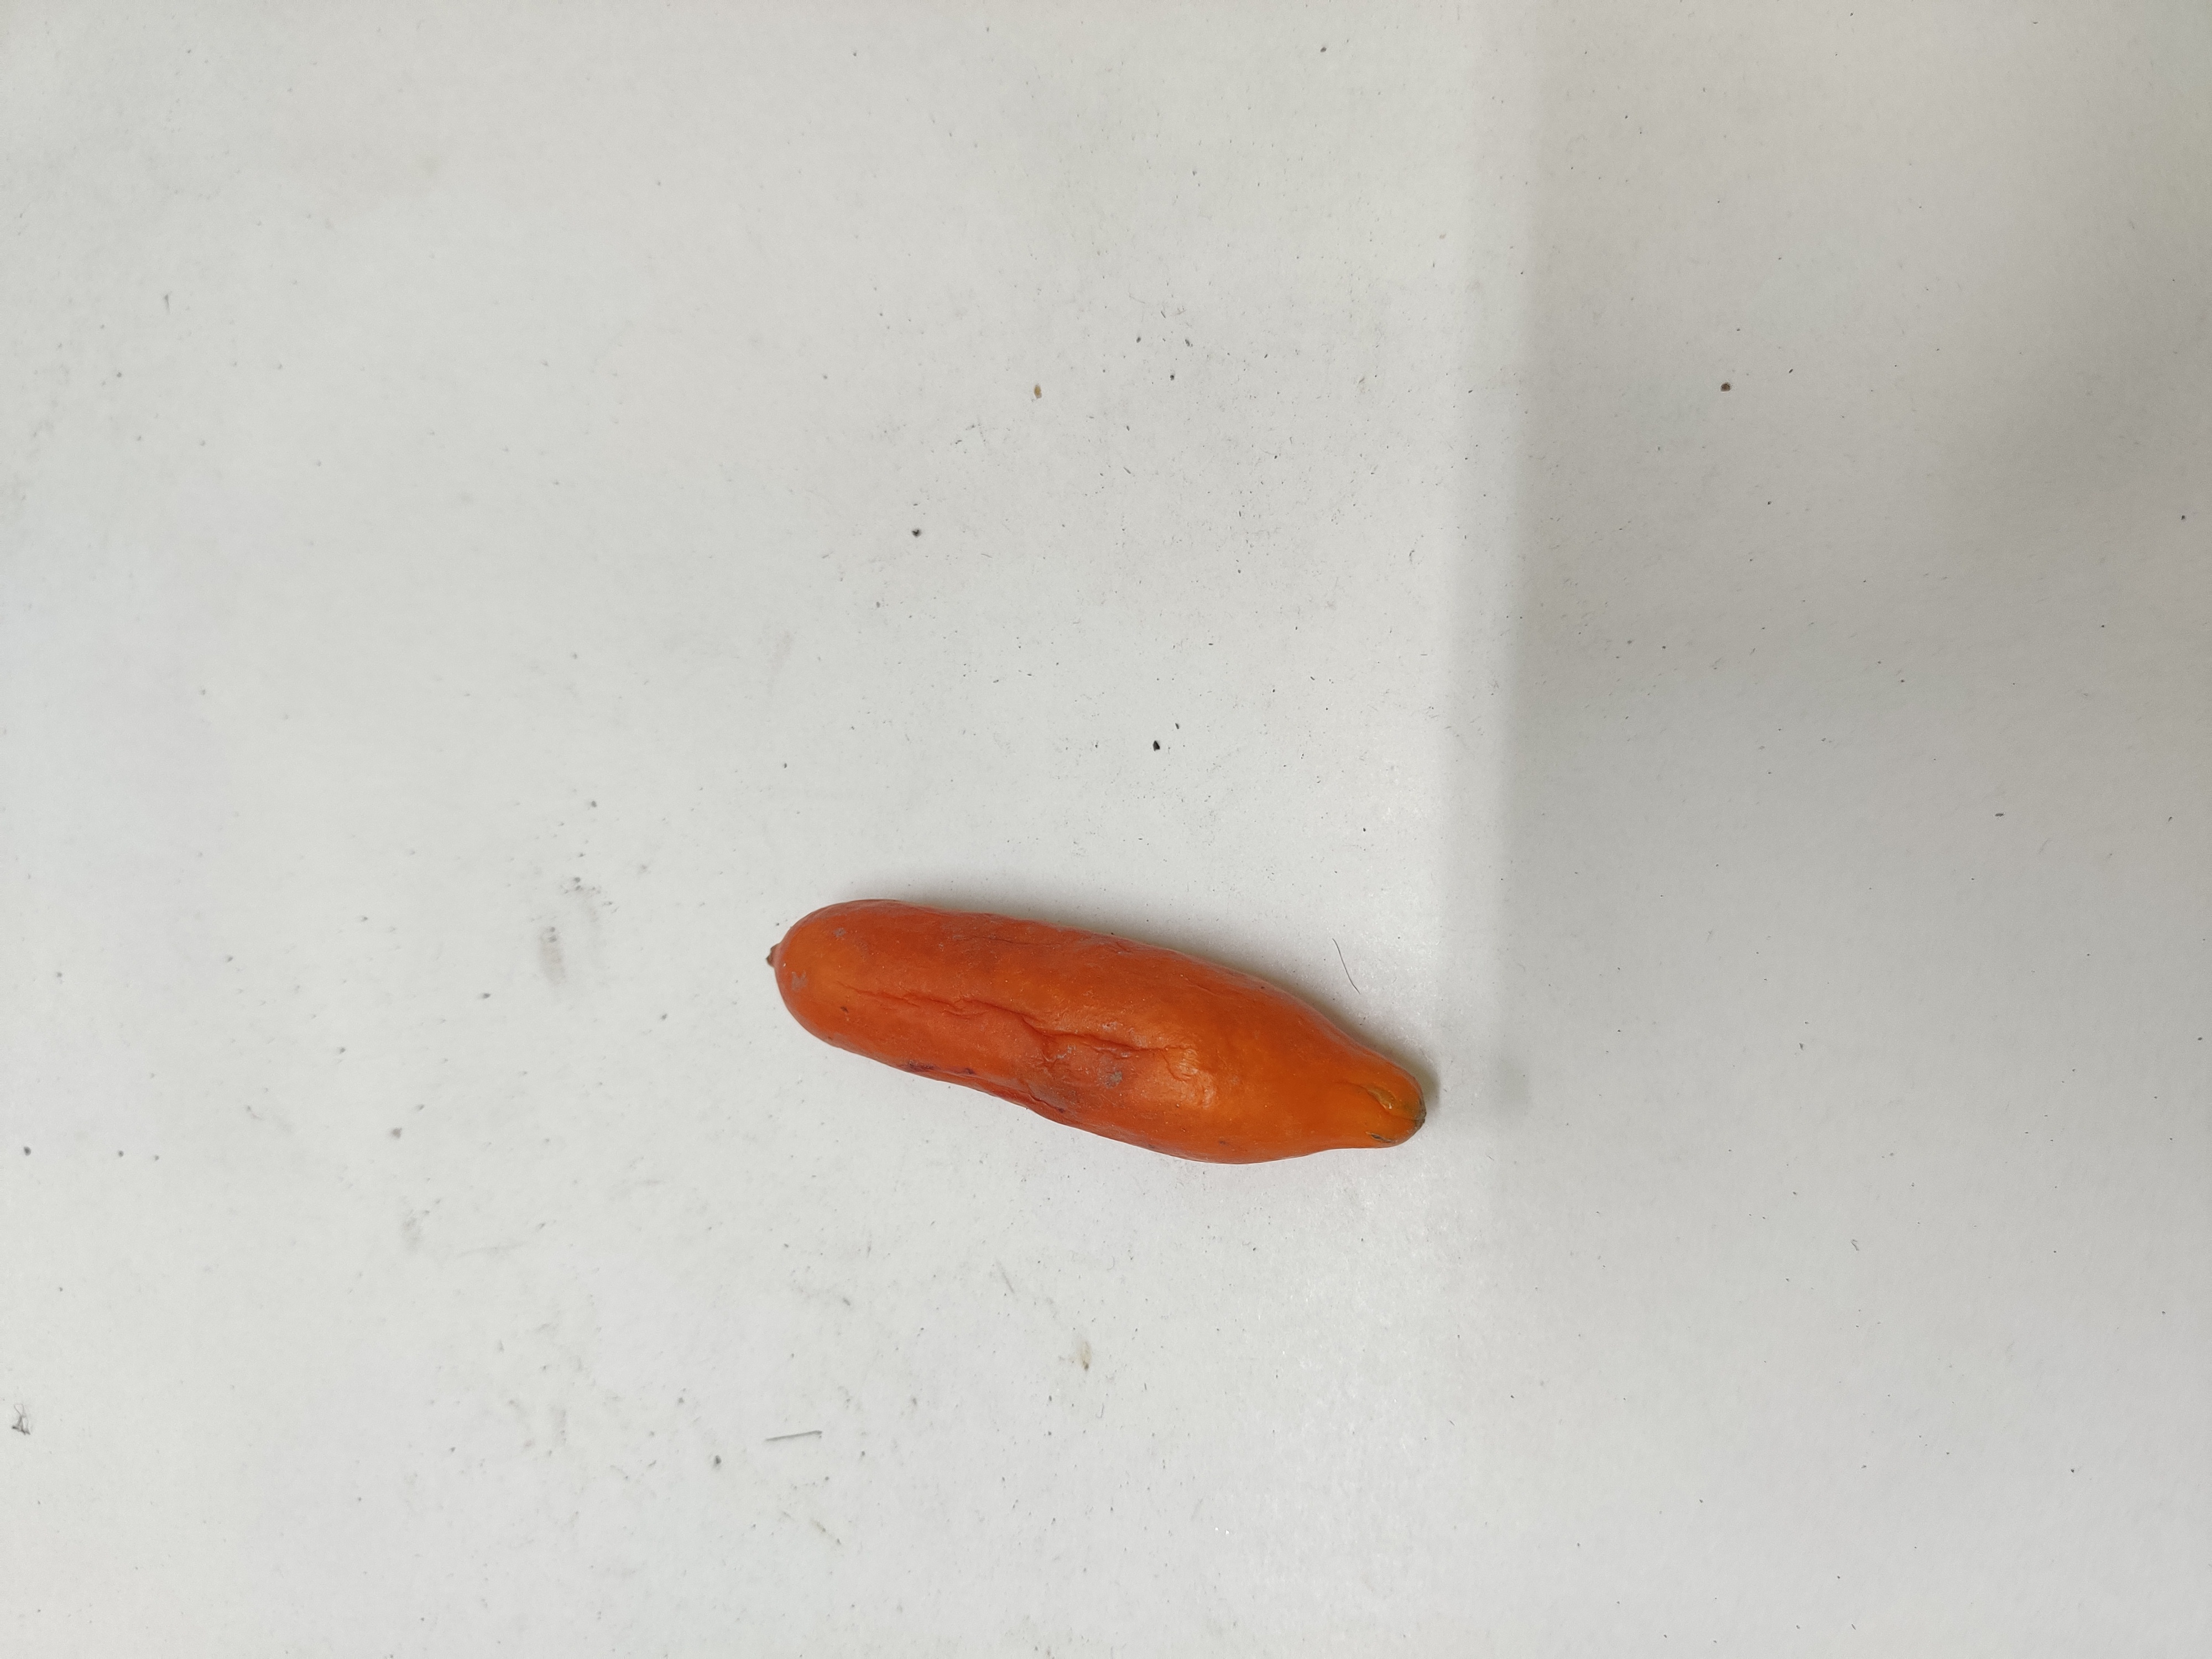
Crop: Ivy Gourd
Condition: Severely Damaged